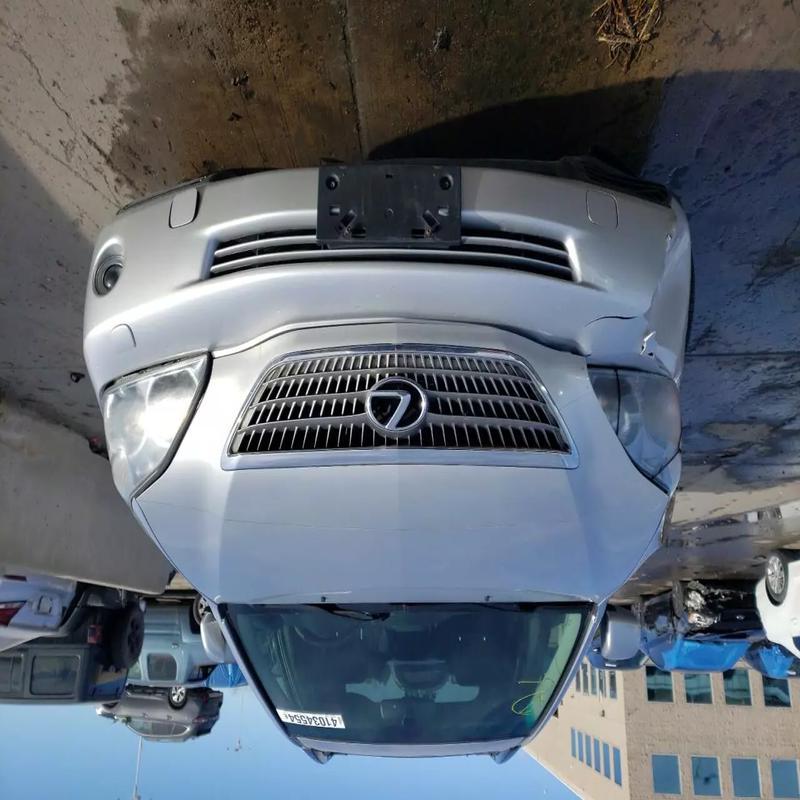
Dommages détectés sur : pare-choc avant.
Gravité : majeur